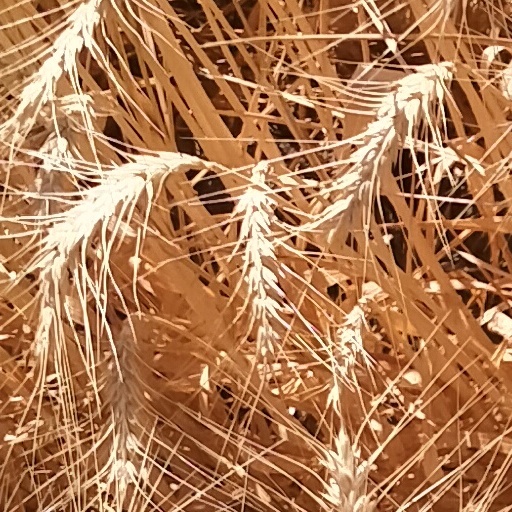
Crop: wheat